Astley Abbotts

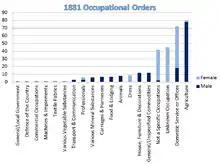
1881 occupational orders of Astley Abbotts. Created using information from the Vision of Britain website

From using the data found on the Vision of Britain website, the 24 'Orders' found on the published reports from 1881, suggest that of the 623 population, Astley Abbotts was dominated by two main occupations. With 78 were males and only 2 females working within Agriculture, this was the main occupation in Astley Abbotts and was dominated by the male population. The second most popular occupation was Domestic services or offices, with 54 females and 18 males; this occupation was dominated by the female population.